All That Remains (band)

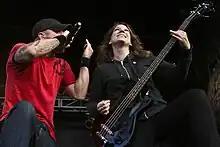
Phil Labonte and Jeanne Sagan in 2011

On June 8, 2010, All That Remains premiered the title track "For We Are Many" during a show in Burlington, Vermont, under the working title of "Dem Trims". From August 18 to September 6, a free download of the title track, "For We Are Many", was available on the band's website after subscribing to their mailing list. On October 6, 2010, All That Remains released a music video for the single "Hold On". "For We Are Many" debuted at number 10 on the Billboard 200, selling a little over 29,000 copies in its first week. All That Remains took part in the Share the Welt Fall tour with Hatebreed, Rains, and Five Finger Death Punch.